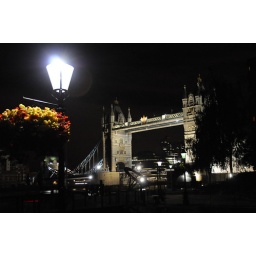
tower bridge by night